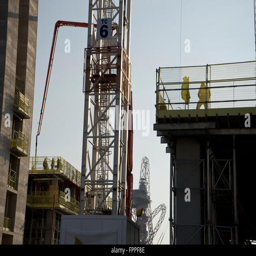
workers at a new housing and office building and construction